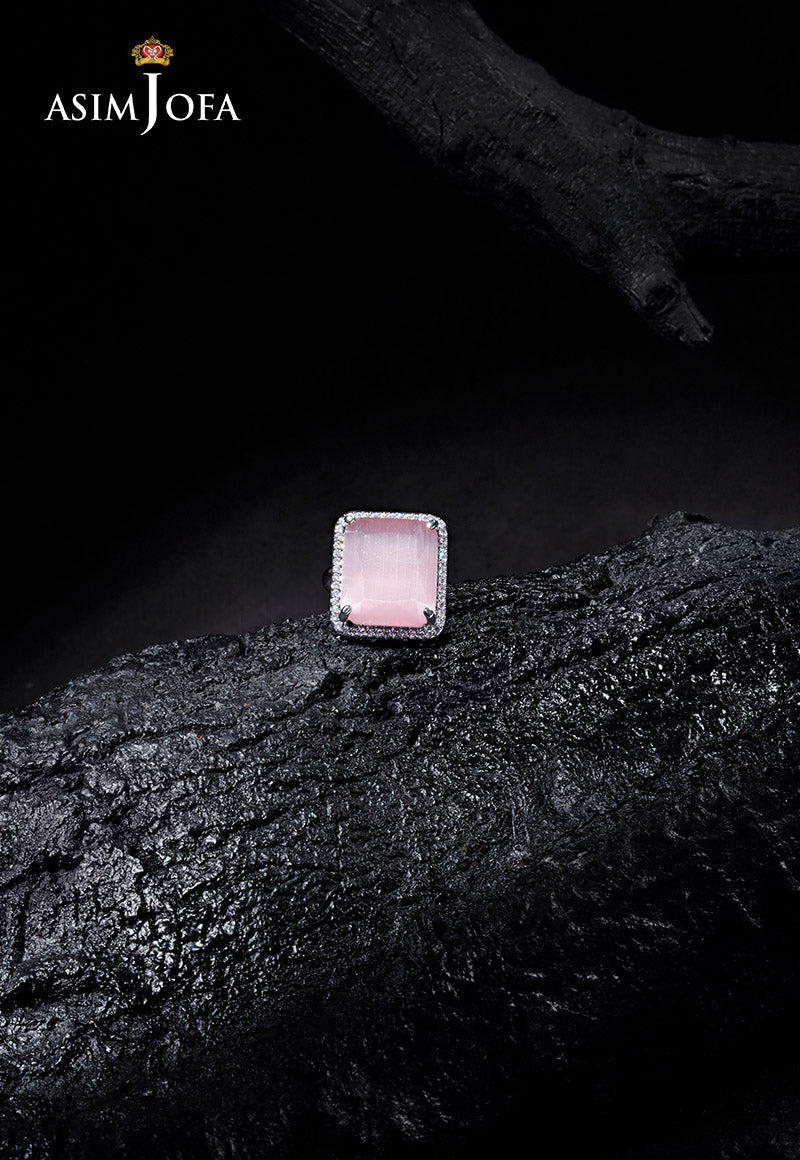
pink jofa square stone ring